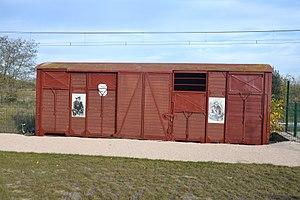
Wagon commémorant les prisonniers et déportés du camp d'internement du Vernet-d'Ariège (France).
La gare de Vernet-d'Ariège est une gare ferroviaire française de la ligne de Portet-Saint-Simon à Puigcerda, située sur le territoire de la commune du Vernet, dans le département de l'Ariège en région Occitanie.